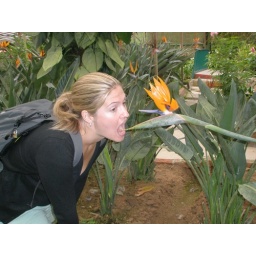
Steph doing something weird in the flower section of the butterfly park